Benoit Benoni-Auran

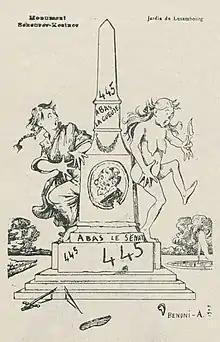

He would go on to study at École des Beaux-Arts d'Avignon (now ) where he became a pupil of Pierre Grivolas and was awarded a travel grant. Around 1881, with the support of Jules Laurens, Benoni-Auran would be admitted to the Beaux-Arts de Paris and would join Alexandre Cabanel's atelier. In 1888 he joined Jean-Baptiste Lavastre's atelier where he collaborated in the creation of murals in the central dome for the Exposition Universelle (1889).